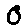
Label: 0